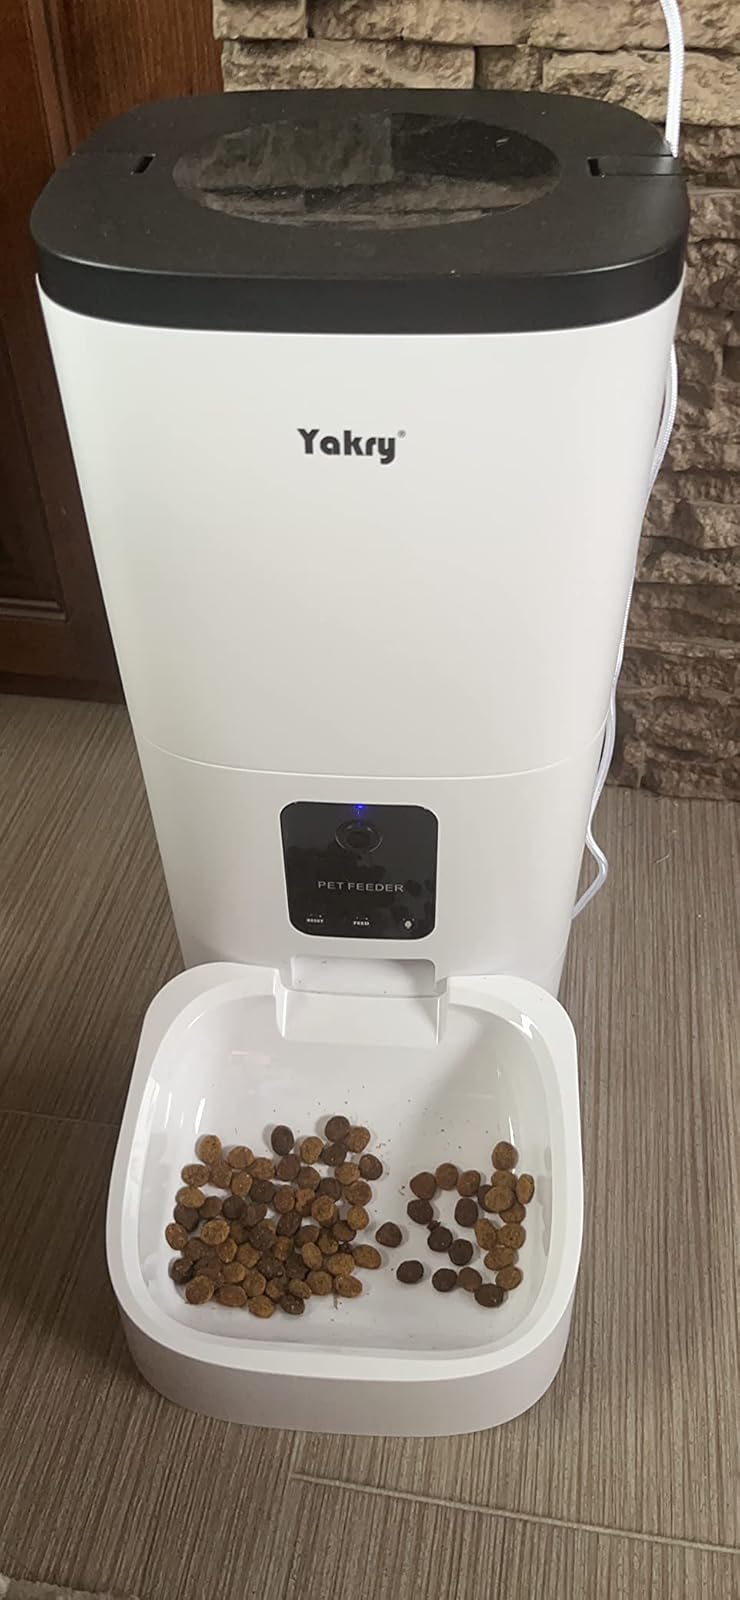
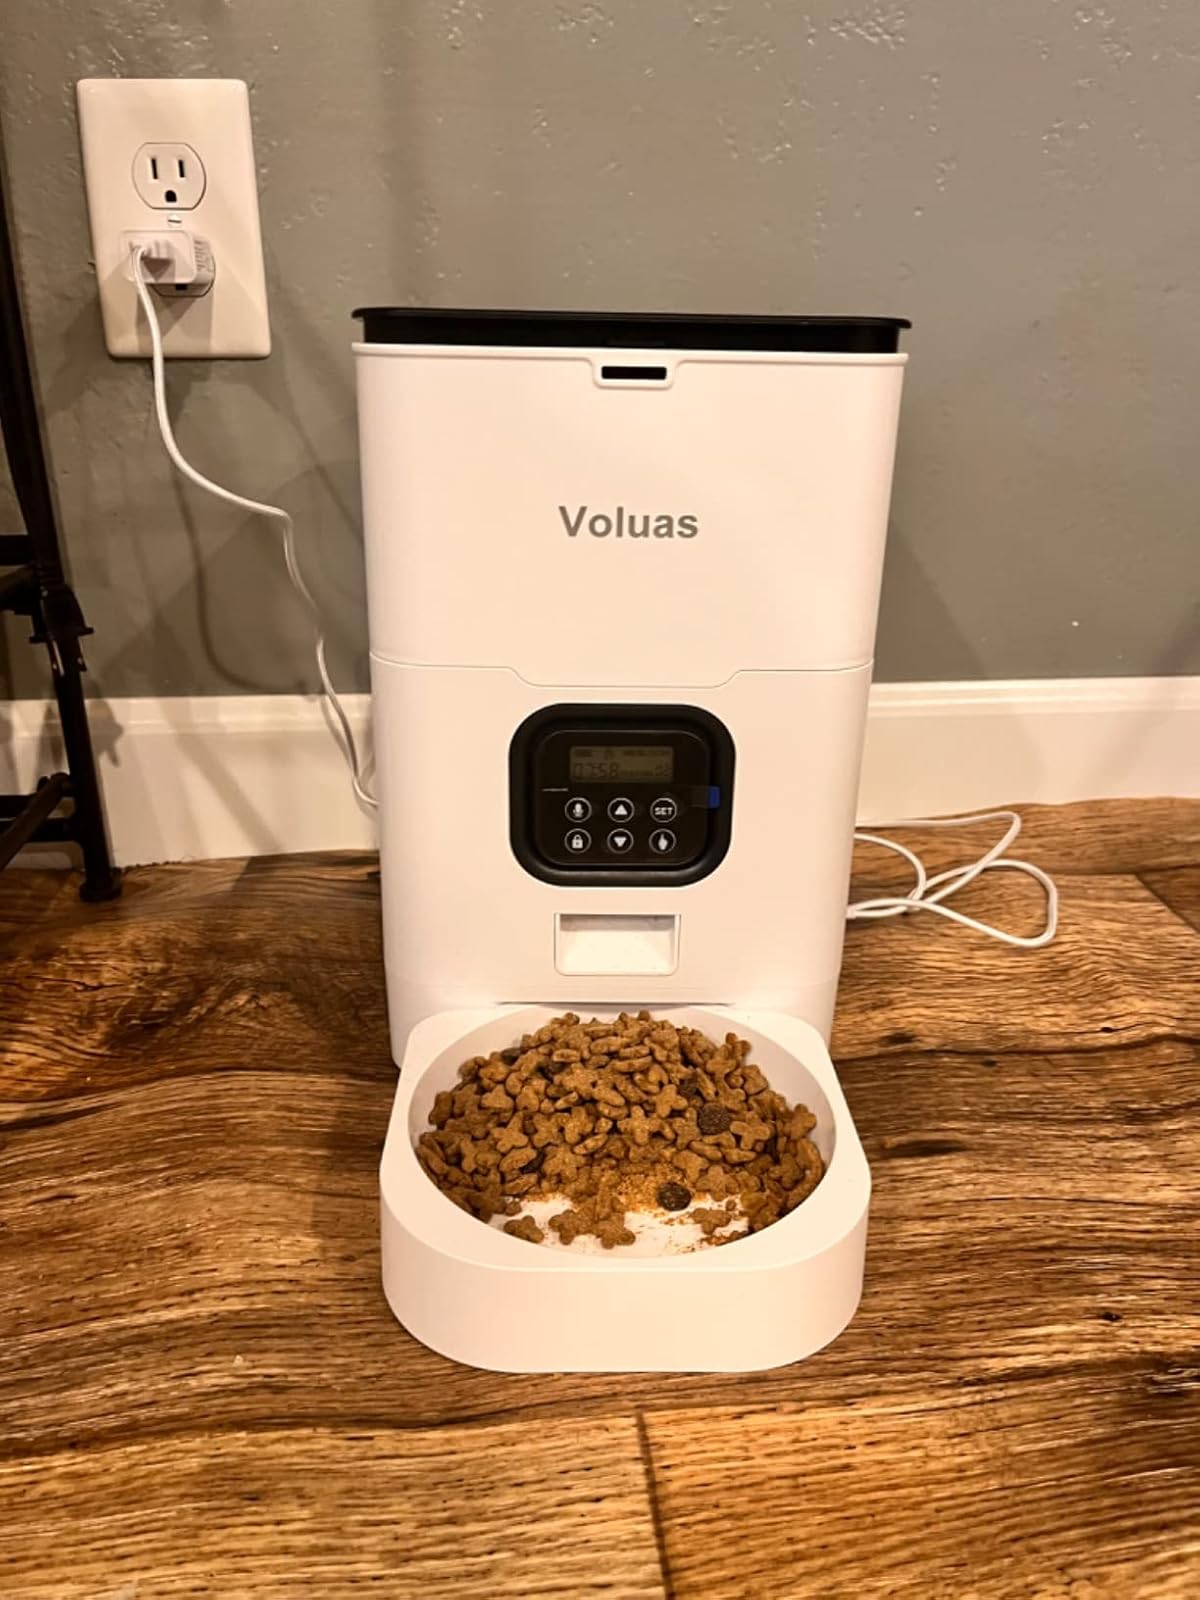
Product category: items_feeder
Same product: no